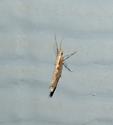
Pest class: diamondback_moth